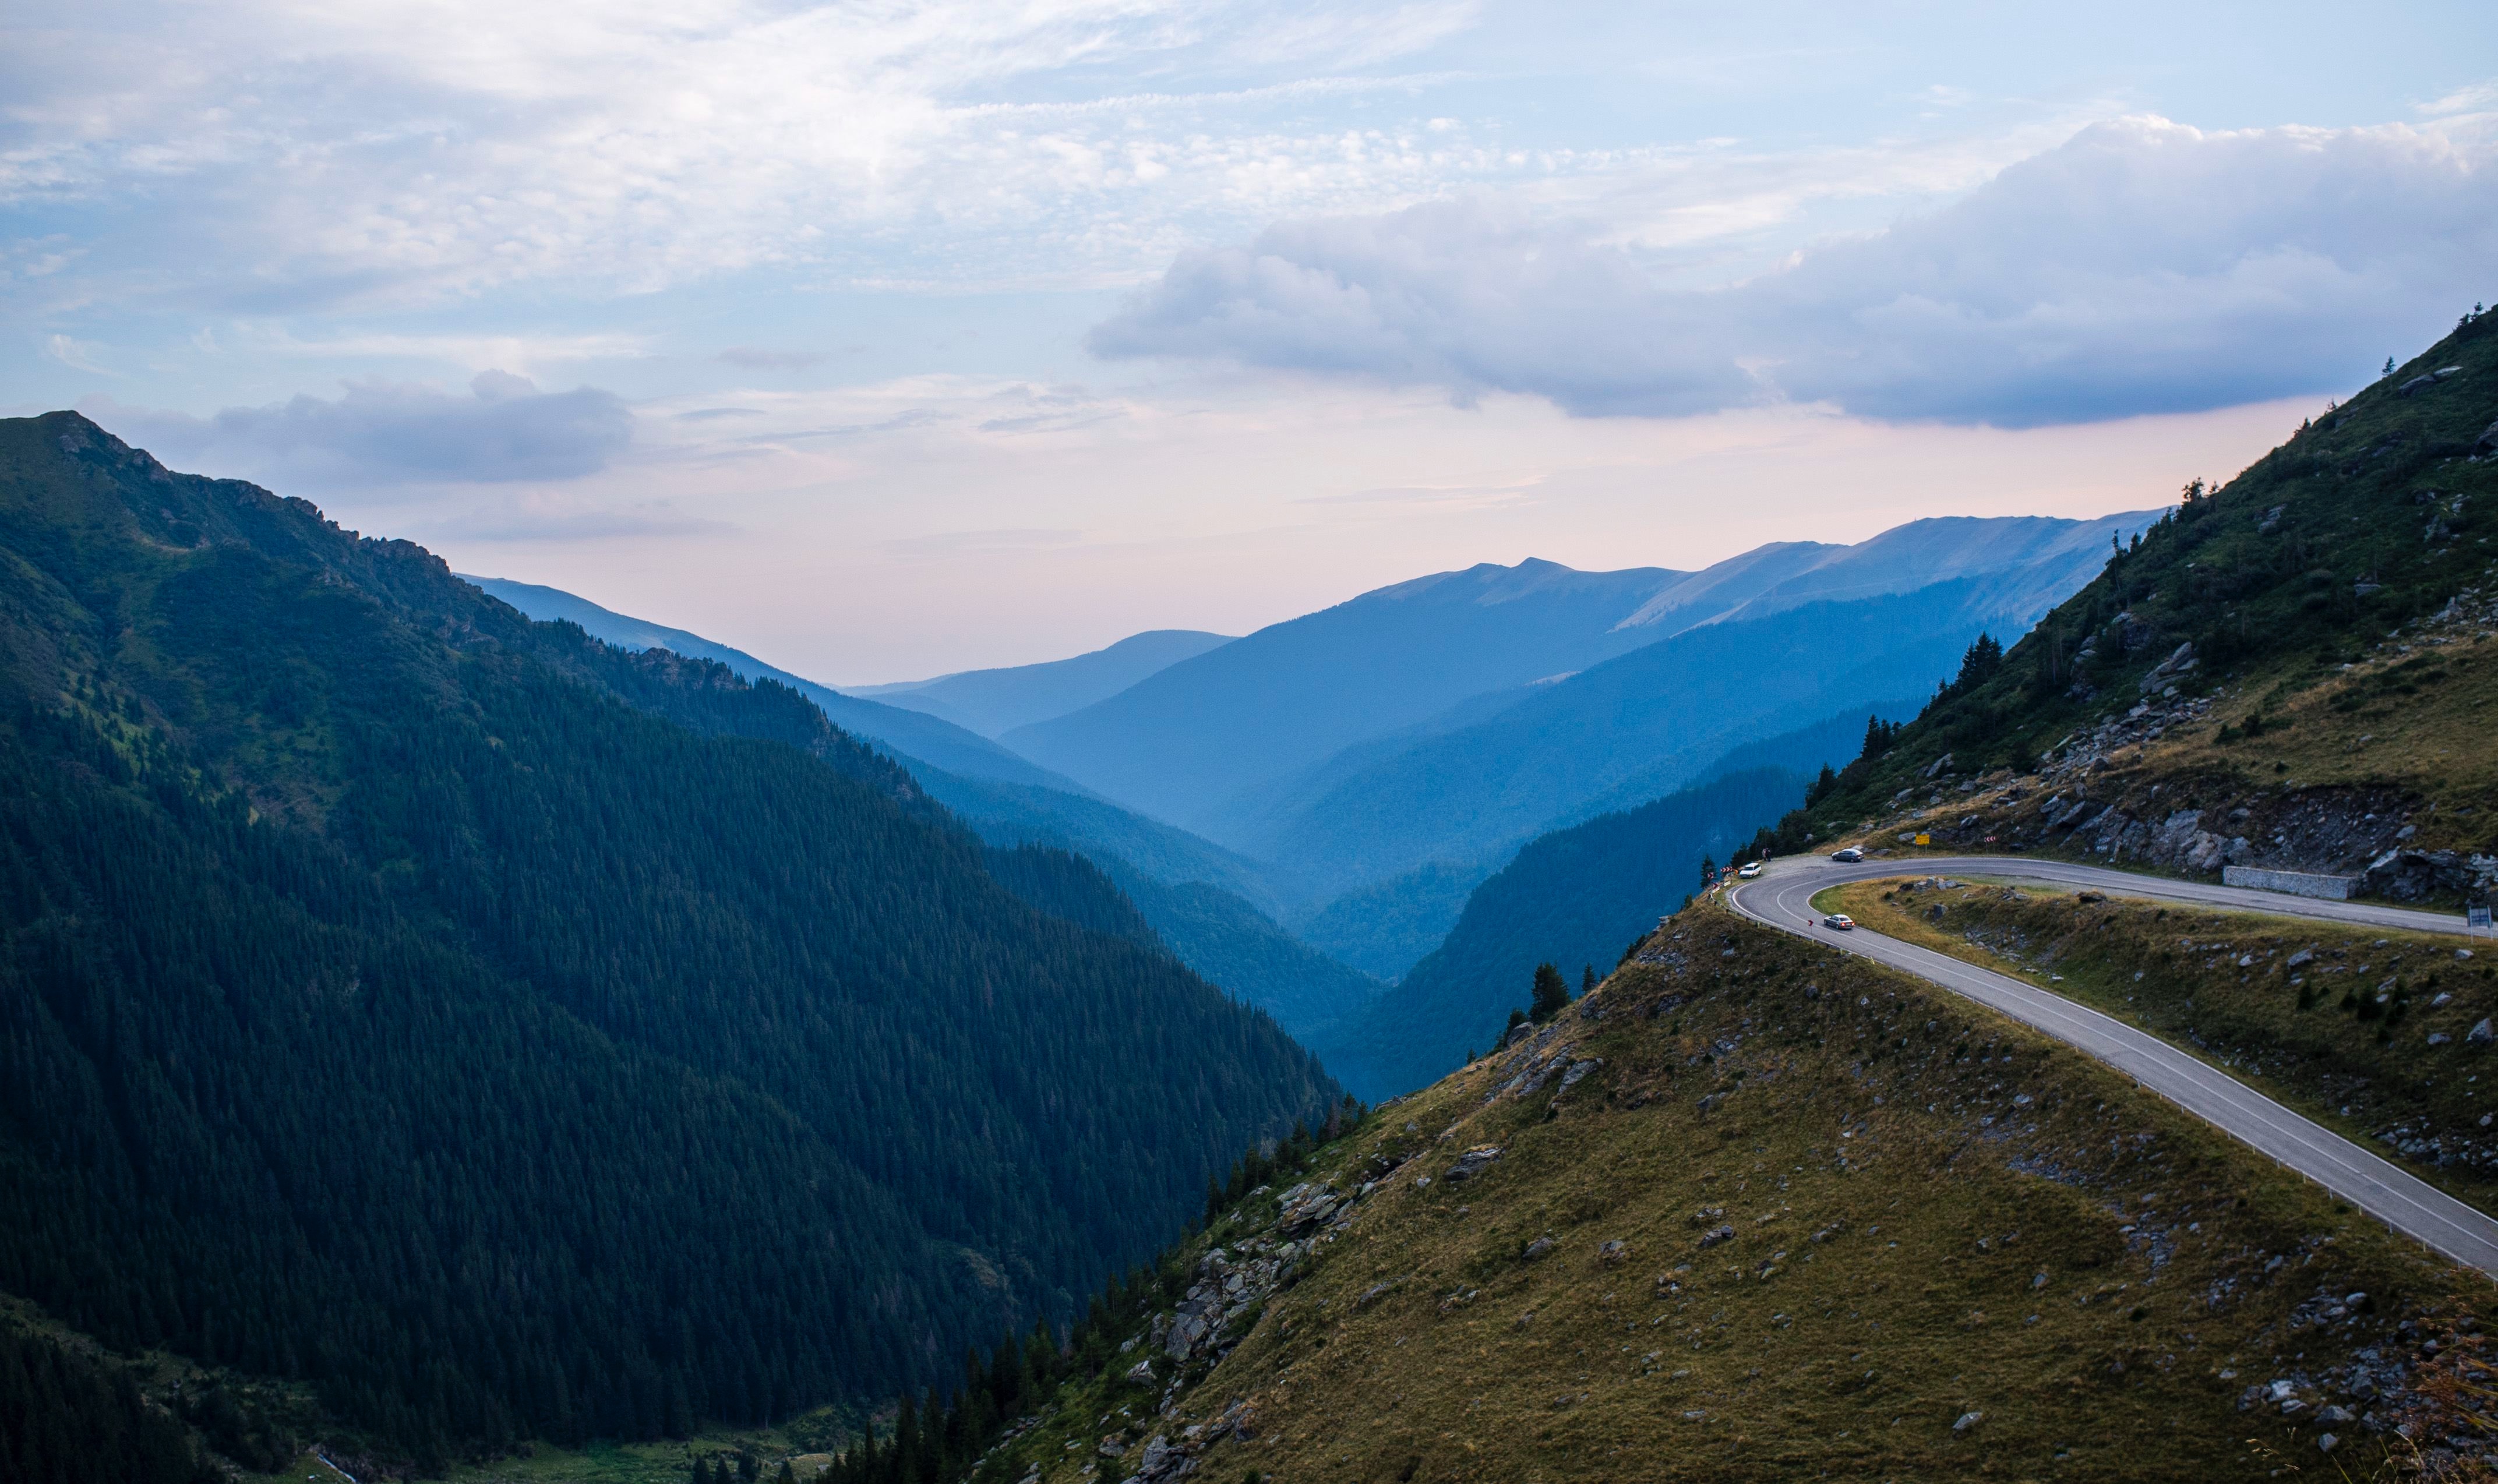
landscape, nature, wilderness, walking, mountain, adventure, valley, mountain range, ridge, alps, plateau, fell, landform, mountain pass, geographical feature, mountainous landforms